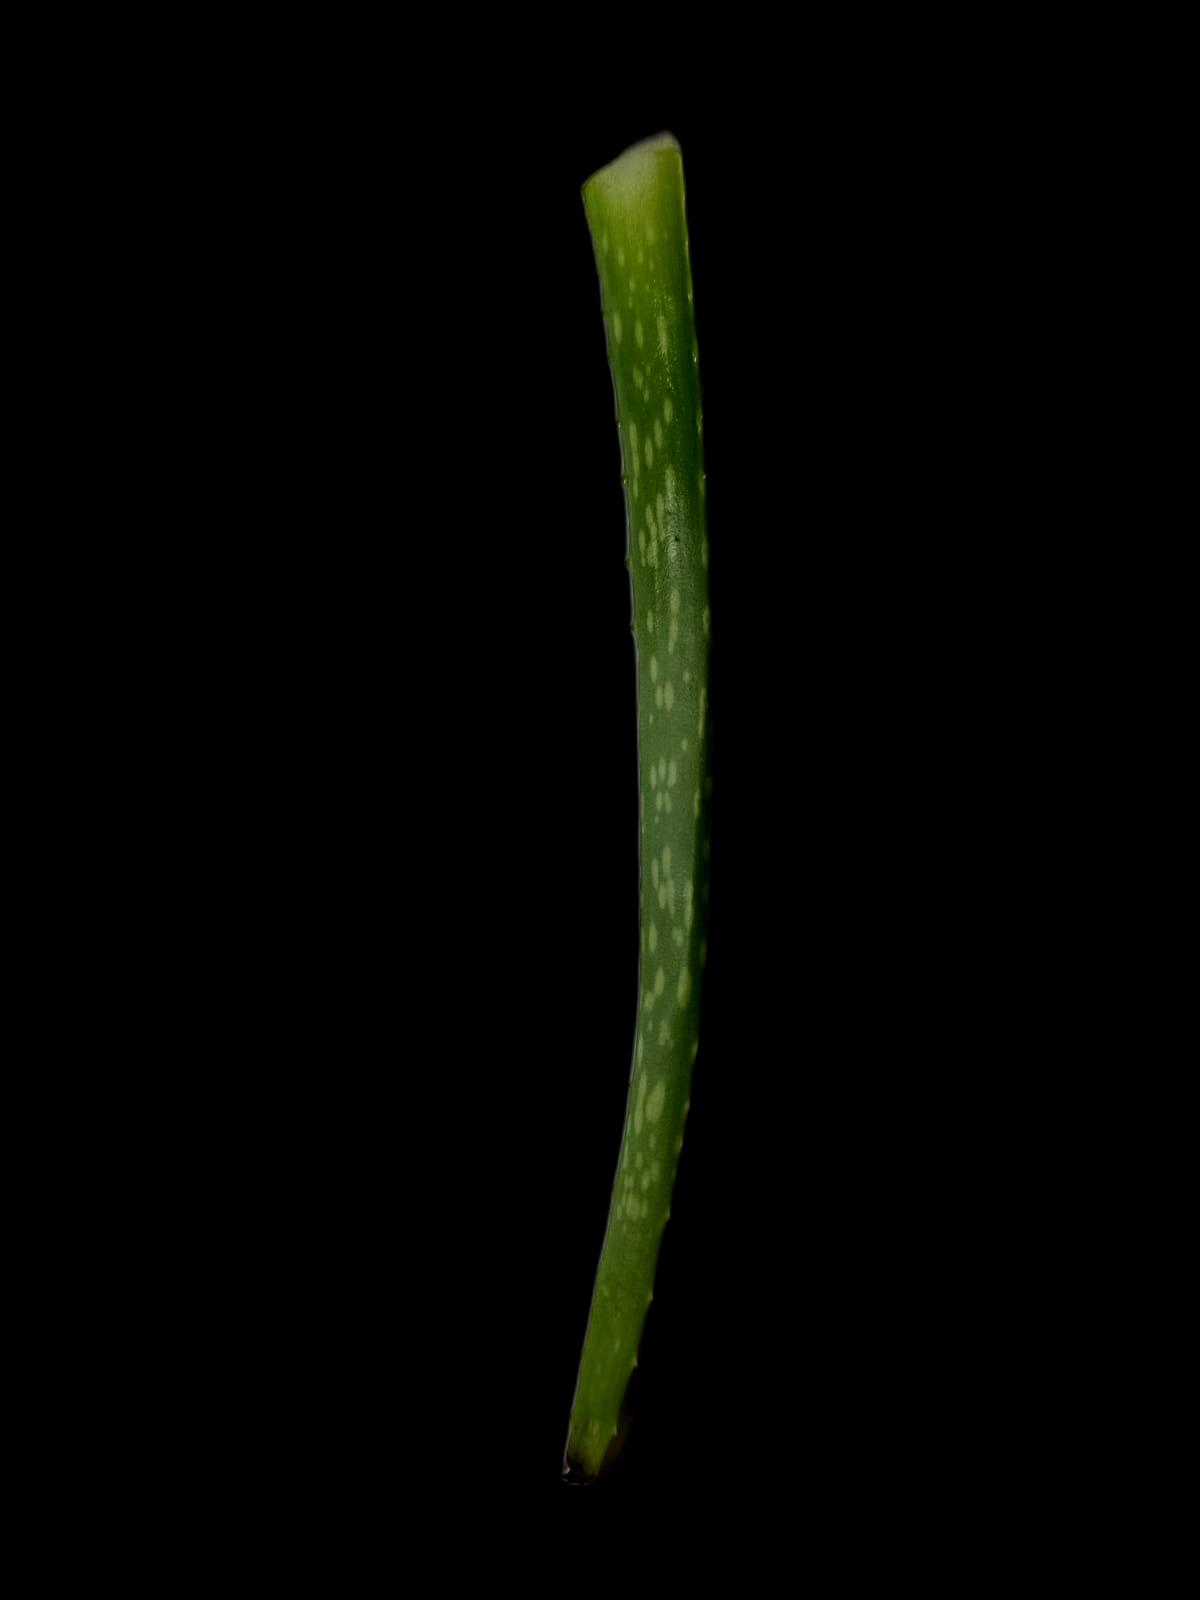
Plant: Aloe Vera